John H. Addams

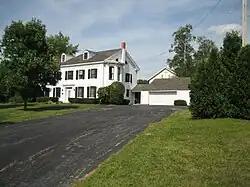
Social activist Jane Addams was born in the house at John Addams' Homestead in 1860.

John Huy Addams was born in Sinking Spring, Pennsylvania, in on July 12, 1822. He married Sarah Weber, five years his elder, while still living in Kreidersville, Pennsylvania. Both families, Addams and Weber, were from old Pennsylvanian lineage; Addams' ancestors had been granted land by William Penn in the 17th century. In 1844 Addams, then 22, and his new bride arrived in Cedarville, Illinois, near the Illinois-Wisconsin state border in Stephenson County.